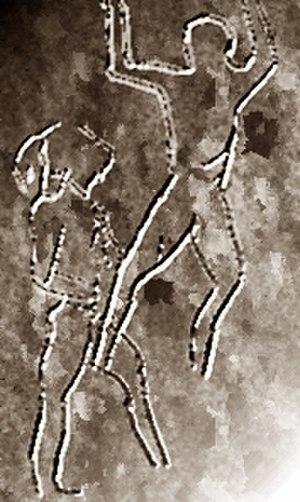
L'histoire de la Sicile a été influencée par de nombreux groupes ethniques. Elle a vu la Sicile parfois contrôlée par des puissances extérieures, romaine, vandale, ostrogothe, byzantine et islamique, mais connaître aussi de longues périodes d'indépendance, comme sous les Sicéliotes d'origine grecque et plus tard comme l'émirat autonome puis Royaume de Sicile. Le Royaume a été fondé en 1130 par Roger II, appartenant à la famille Siculo-Normane de Hauteville. Pendant cette période, la Sicile était prospère et politiquement puissante, devenant l'un des États les plus riches de toute l'Europe.En raison de la succession dynastique, le Royaume passa alors aux mains des Hohenstaufen. À la fin du XIIIᵉ siècle, avec la guerre des vêpres siciliennes entre les couronnes d'Anjou et d'Aragon, l'île passa à cette dernière. Au cours des siècles suivants, le Royaume s'est uni personnellement avec les couronnes espagnoles et bourbonnes, préservant toutefois une substantielle indépendance jusqu'en 1816.